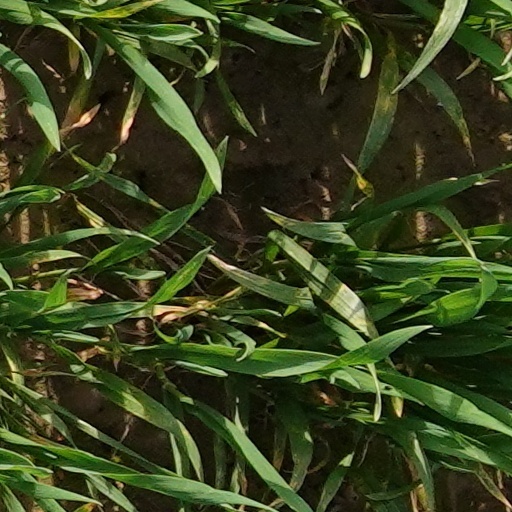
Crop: wheat